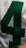
Number: 4